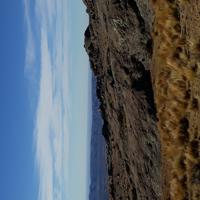
Weather: sun or clear